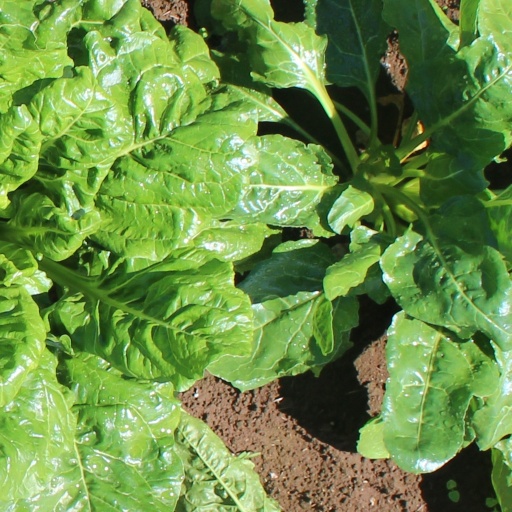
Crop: sugar beet